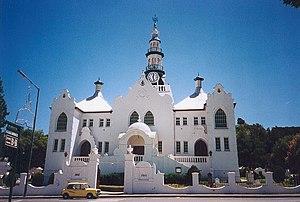
Un Afrikaner est un Sud-africain blanc d’origine néerlandaise, française, allemande ou scandinave qui s’exprime dans une langue dérivée du néerlandais du XVIIᵉ siècle : l’afrikaans.
L'Église réformée hollandaise est une Église réformée en Afrique du Sud. Elle tient son origine des premiers immigrants Huguenots qui arrivèrent à la Colonie du Cap au XVIIᵉ qui formèrent un premier consistoire en 1665. Après avoir longtemps été une mission de l'Église réformée néerlandaise, elle prend son autonomie au moment de l'occupation britannique de la Colonie du Cap, mais se trouve confrontée à des schismes à cause de la méfiance qu'elle suscité chez les Afrikaners qui participent au Grand Trek et crèent alors d'autres églises. Aujourd'hui elle est membre de la Communion mondiale d'Églises réformées et est présente en Afrique du Sud et dans d'autres pays d'Afrique australe.
Swellendam est une ville située dans la province du Cap-Occidental à 220 km à l'est de la ville du Cap. Elle est également le siège de la municipalité homonyme.